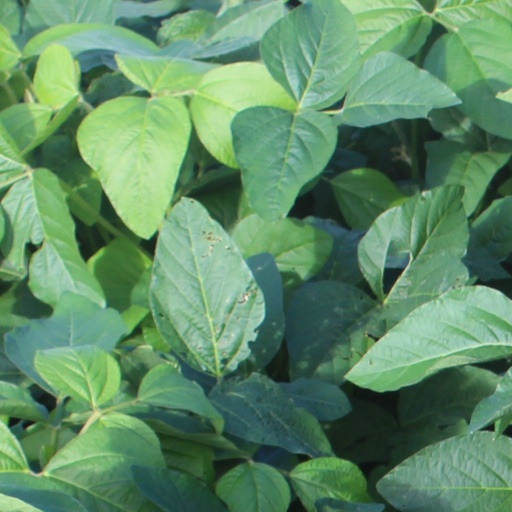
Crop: soybean